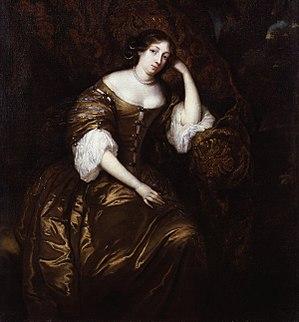
Dorothy Osborne, Lady Temple, née en 1627 dans le Bedfordshire et morte le 7 février 1695, est une écrivaine britannique de lettres et l'épouse de Sir William Temple, 1er baronnet.